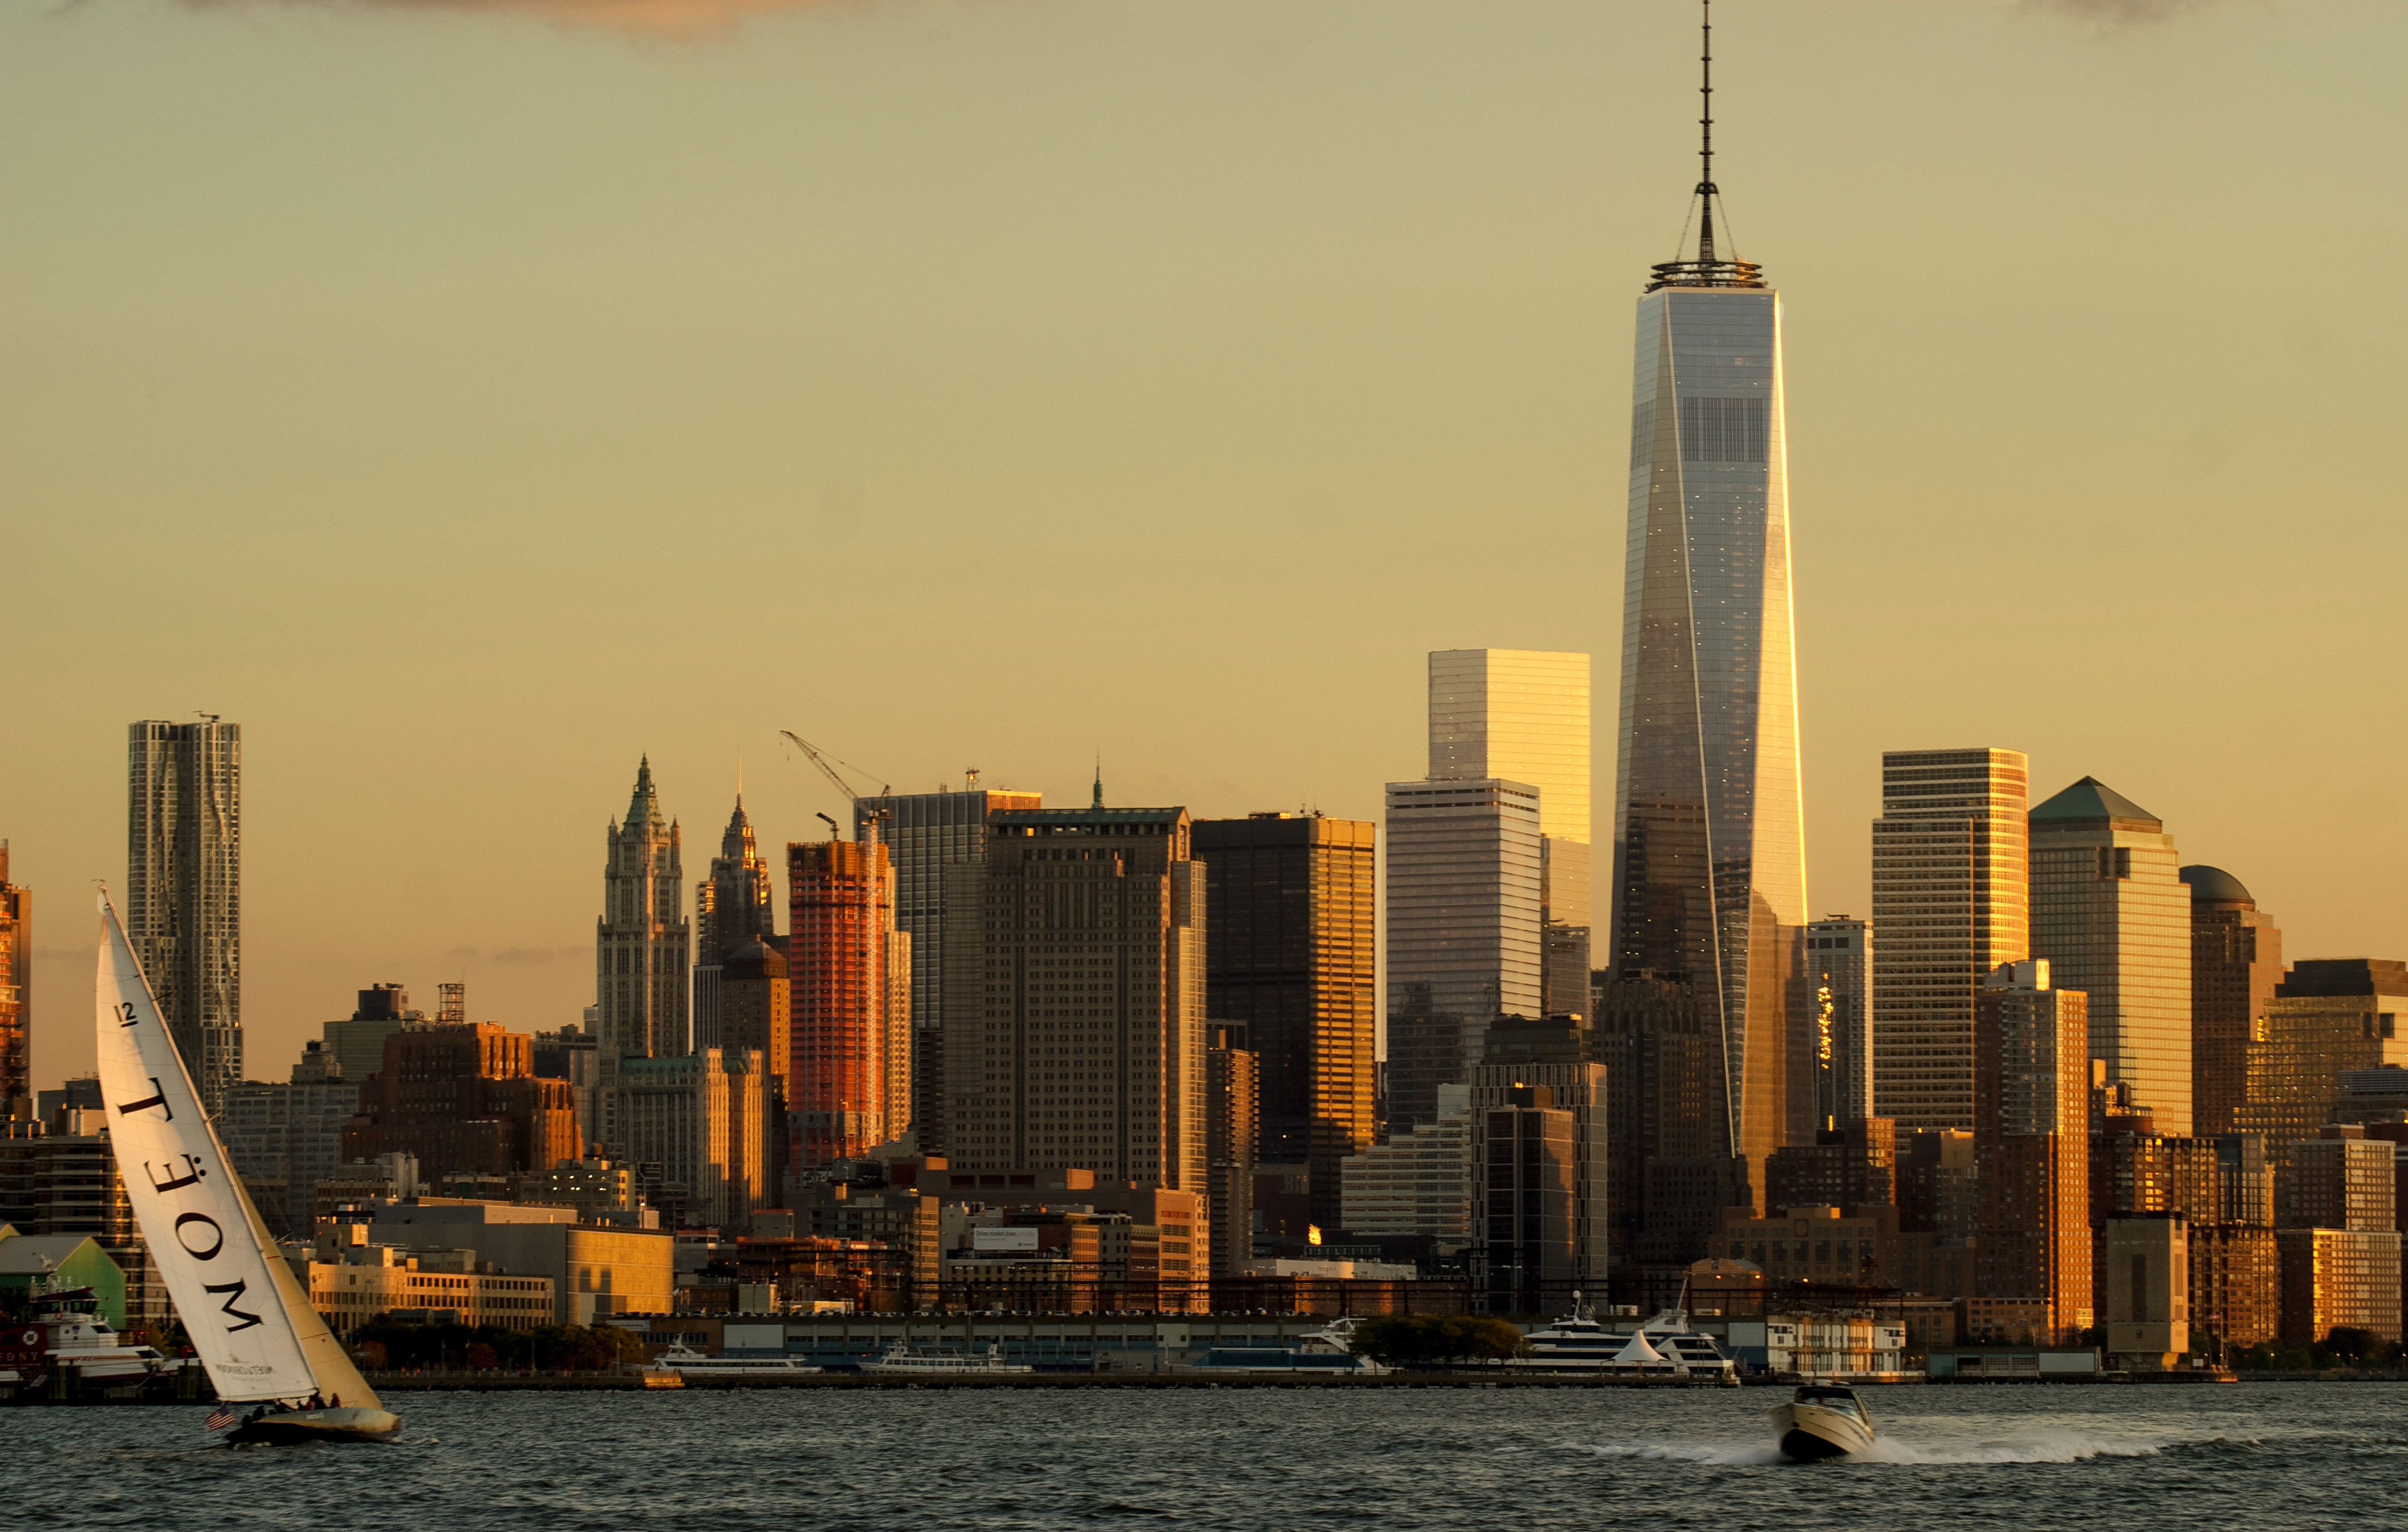
water, horizon, architecture, sunset, boat, skyline, night, sunlight, morning, hour, city, skyscraper, river, cityscape, downtown, dusk, evening, golden, reflection, tower, landmark, freedom, speed, tower block, world, one, skyscrapers, buildings, sail, new, center, trade, york, metropolis, hudson, urban area, geographical feature, human settlement, metropolitan area